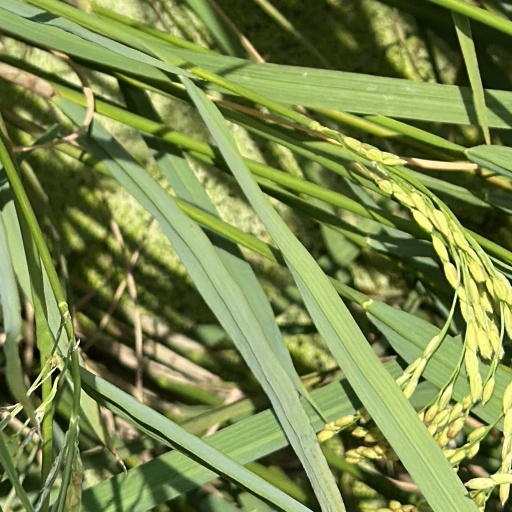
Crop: rice